Afghan Civil War (1992–1996)

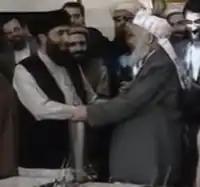
Rabbani and Hekmatyar handshaking after signing a power-sharing deal on 7 March 1993. However Hekmatyar soon returned to fighting against Rabbani's government.

Under the March accord, brokered by Pakistan and Saudi Arabia, Rabbani and Hekmatyar agreed to share power until elections could be held in late 1994. Hekmatyar's condition had been the resignation of Massoud as minister of defense. The parties agreed to a new peace accord in Jalalabad on 20 May under which Massoud agreed to relinquish the post of Defense Minister. Massoud had resigned in order to gain peace. Hekmatyar at first accepted the post of prime minister but after attending only one cabinet meeting he left Kabul again starting to bomb Kabul leaving more than 700 dead in bombing raids, street battles and rocket attacks in and around Kabul. Massoud returned to the position of minister of defense to defend the city against the rocket attacks.